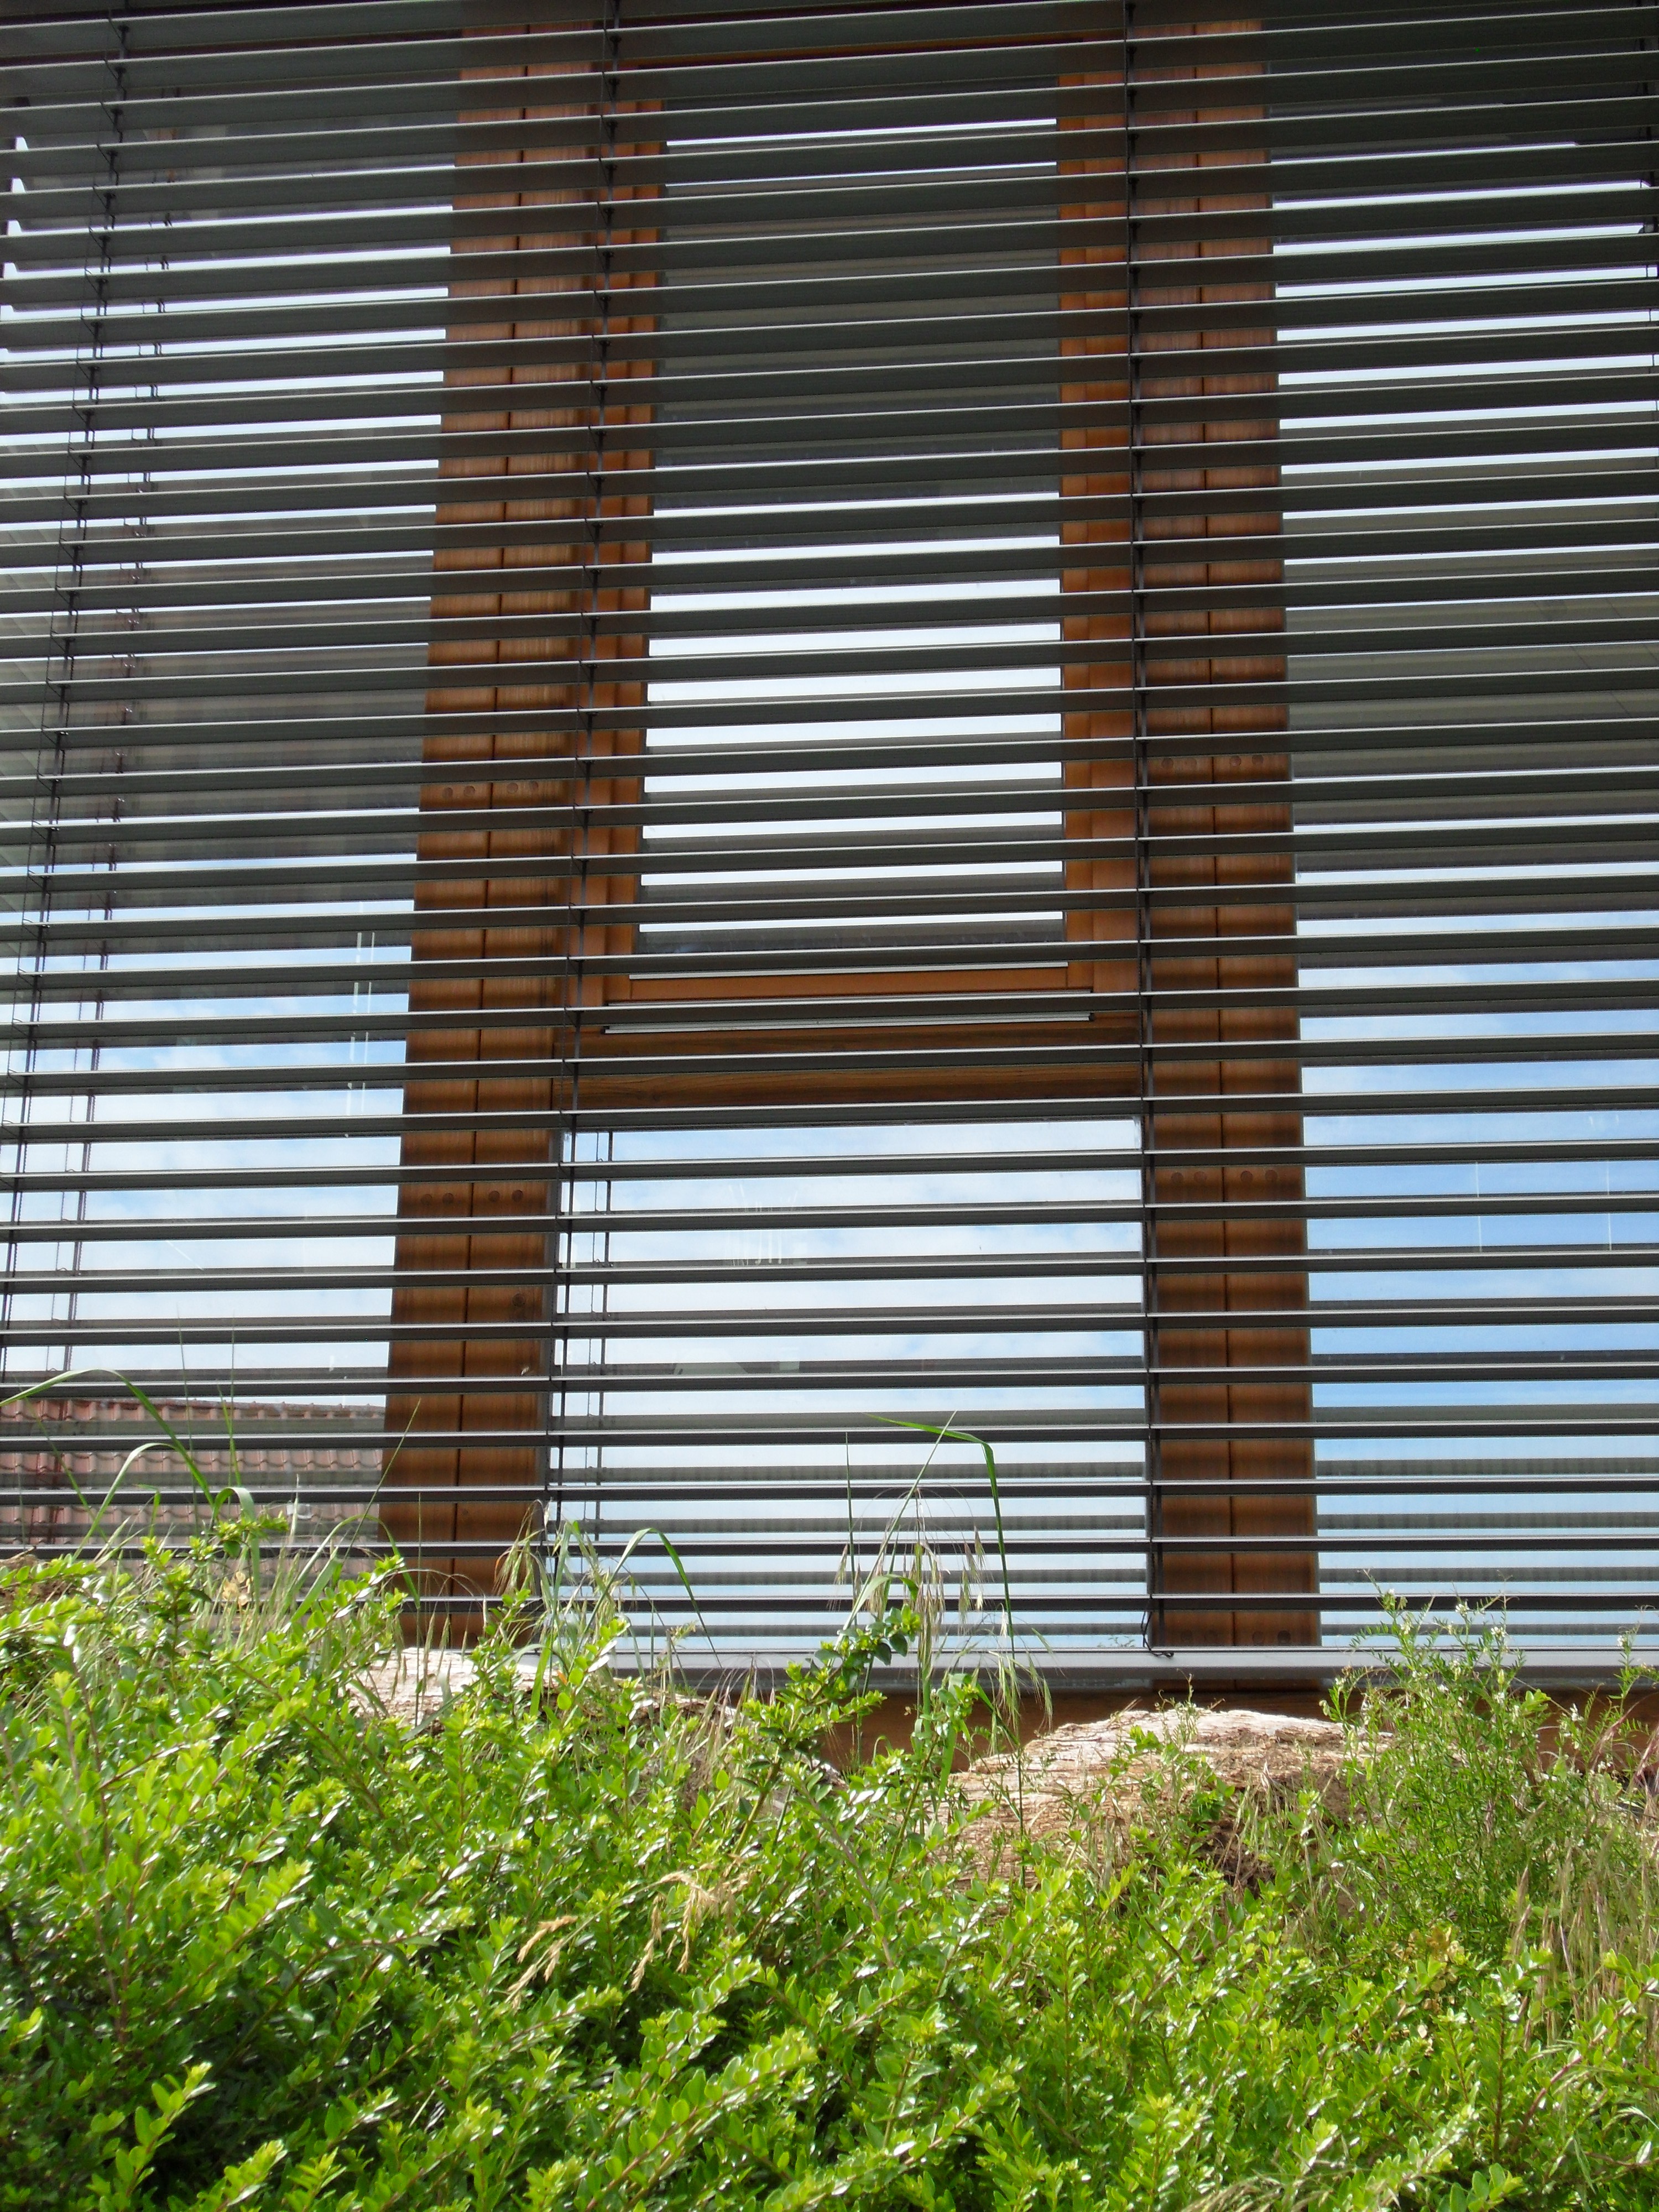
architecture, wood, window, wall, facade, interior design, window blind, blinds, siding, window covering, window treatment